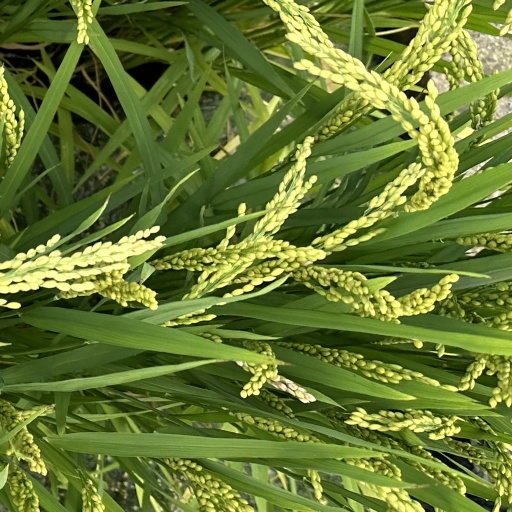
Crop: rice